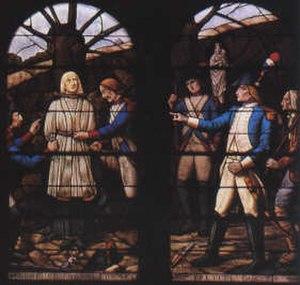
On donne le nom de Clergé réfractaire ou d'Insermentés aux ecclésiastiques hostiles à la Constitution civile du clergé, lors de la Révolution française. Une part d'entre eux fut exilée, massacrée ou déportée ; de nombreux autres entrèrent dans la clandestinité, pour continuer d'assurer, autant que possible, leur apostolat.